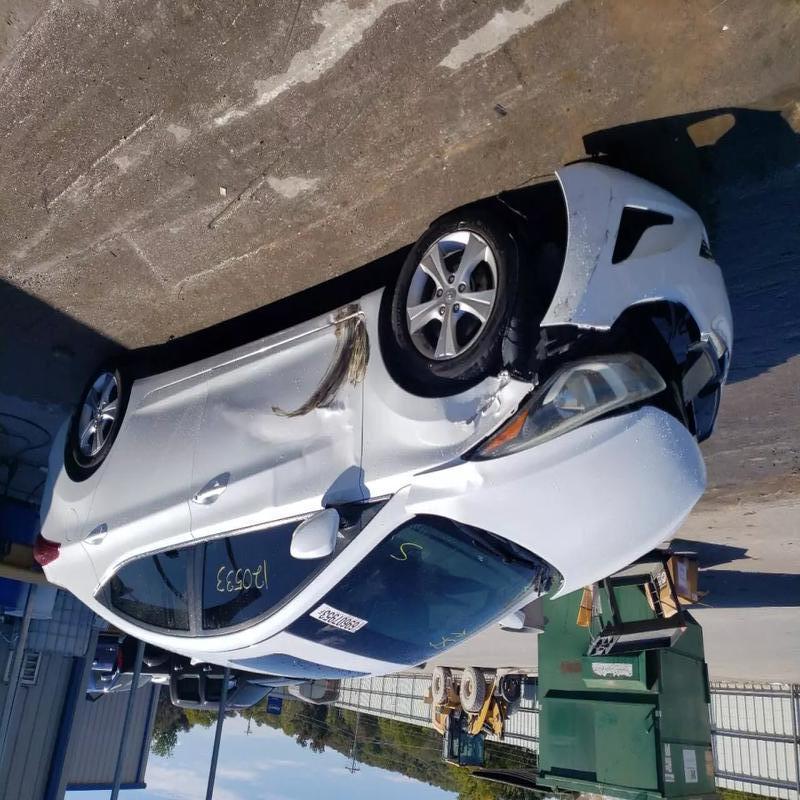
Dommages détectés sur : pare-choc avant, capot, aile avant gauche, porte avant gauche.
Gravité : majeur